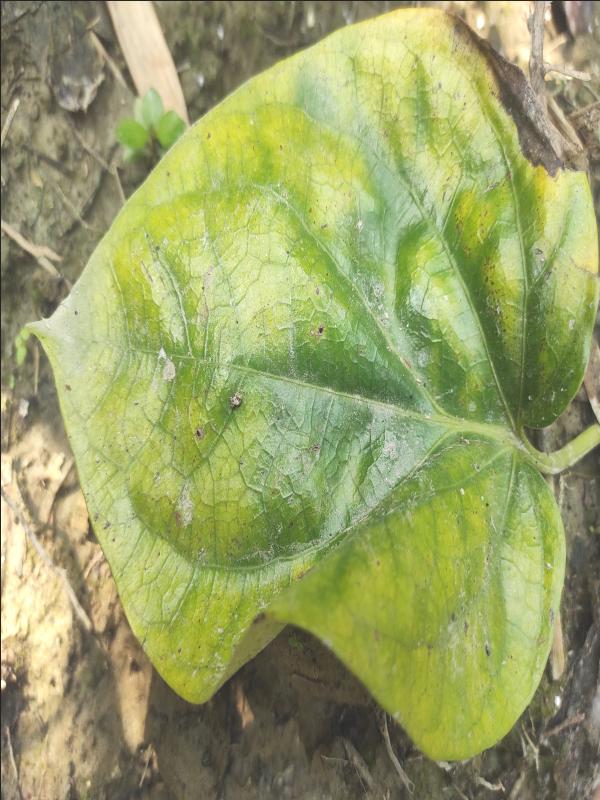
Label: Fungal_Brown_Spot_Disease